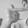
ASL letter: T